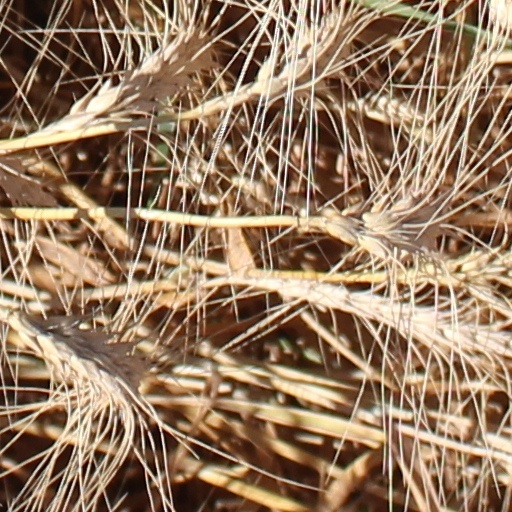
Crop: wheat